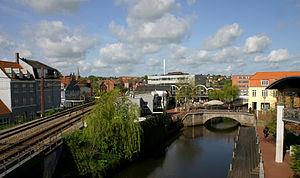
Cet article est partiellement ou en totalité issu de l’article de Wikipédia en allemand intitulé « Liste der Städte in Dänemark ».